Chartism

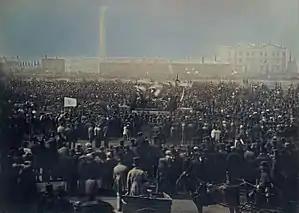
A photograph of the Great Chartist Meeting on Kennington Common, London, 1848

Chartism was a working-class movement for political reform in the United Kingdom that erupted from 1838 to 1857 and was strongest in 1839, 1842 and 1848. It took its name from the People's Charter of 1838 and was a national protest movement, with particular strongholds of support in Northern England, the East Midlands, the Staffordshire Potteries, the Black Country and the South Wales Valleys, where working people depended on single industries and were subject to wild swings in economic activity. Chartism was less strong in places such as Bristol, that had more diversified economies. The movement was fiercely opposed by government authorities, who finally suppressed it.